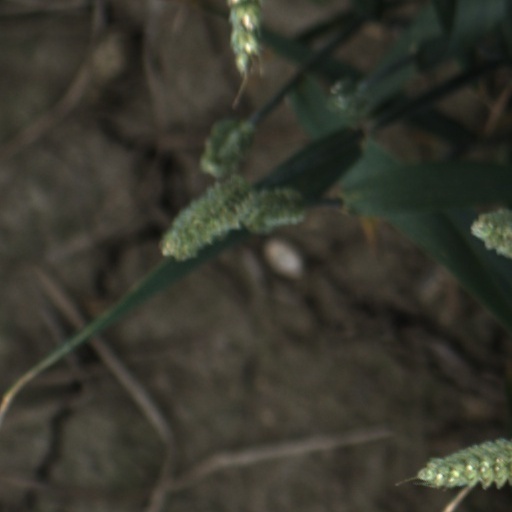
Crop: wheat